Sant Martí (Barcelona Metro)

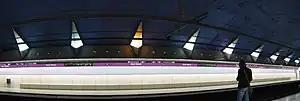

Sant Martí is the name of a Barcelona metro station located in the Sant Martí district of the city, opened in 1997. It is located under Carrer de Guipúscoa, between Carrer Agricultura and Carrer Cantàbria, with an access on each side. The station is served by L2 and is fully adapted for disabled people.